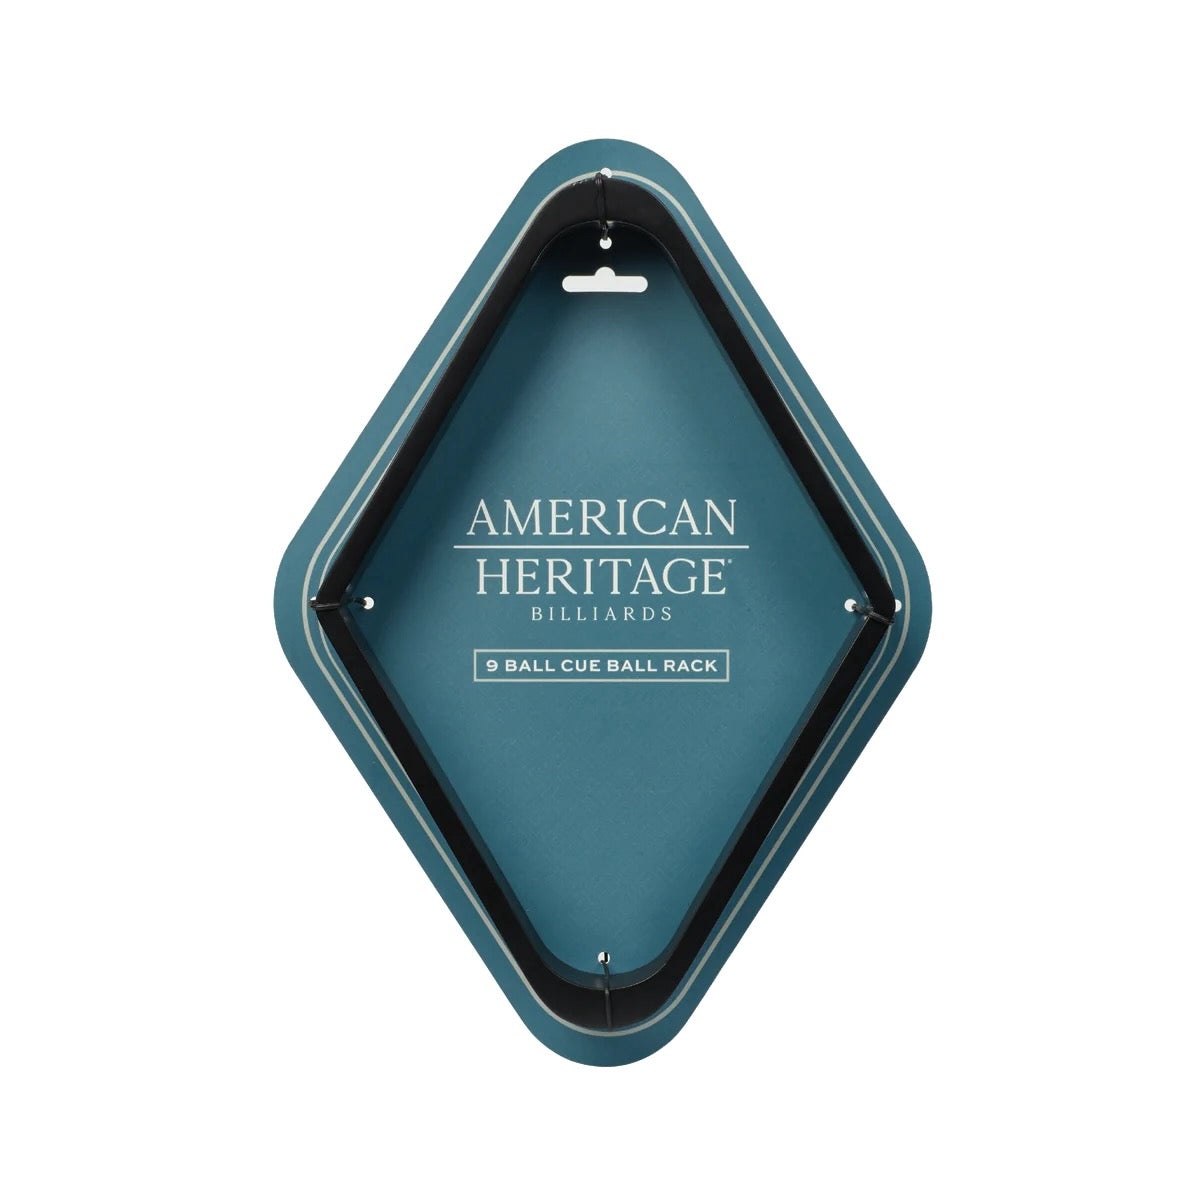
9-Ball Cue Rack | American Heritage
9-Ball Cue Rack Sleek and simple American Heritage design. Regulation size Sturdy wooden rack 9-ball configuration Holds nine 2 1/4" billiard balls
Brand: American Heritage
Category: Sporting Goods > Indoor Games > Billiards > Billiard Ball Racks